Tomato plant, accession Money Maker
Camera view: bottom (45 deg); turntable rotation: 180 degrees
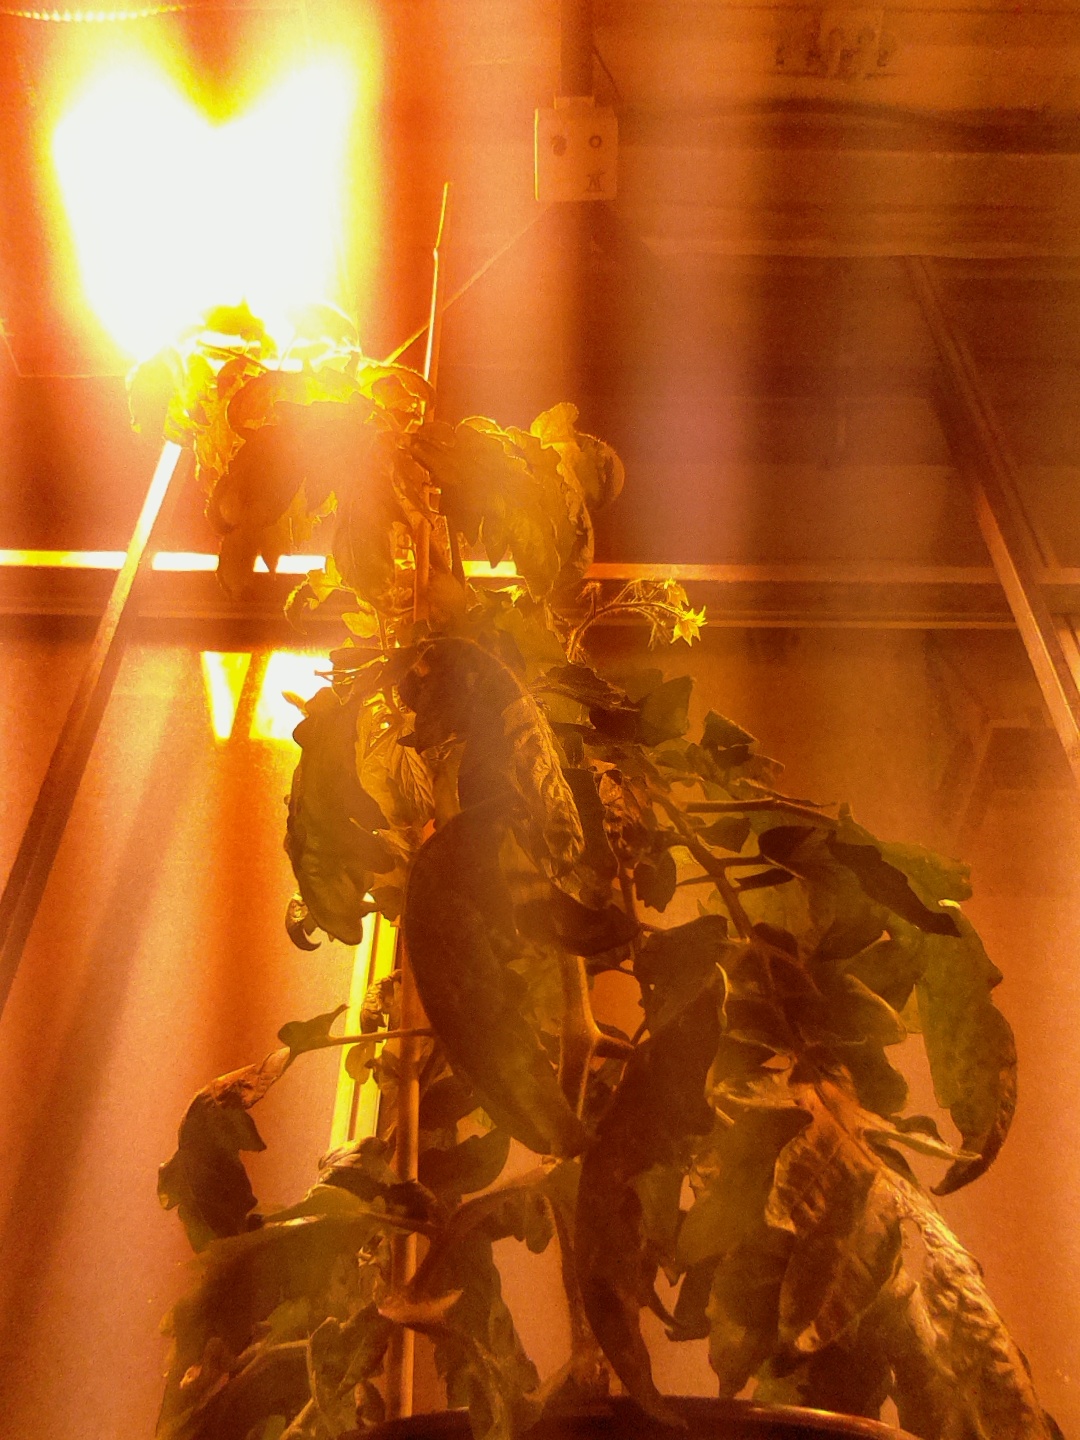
BBCH growth stage 68: Full flowering, 80%-90% of flowers open, more petals falling